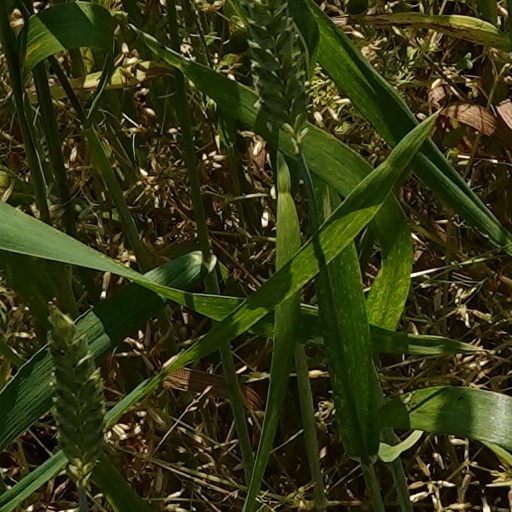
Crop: wheat